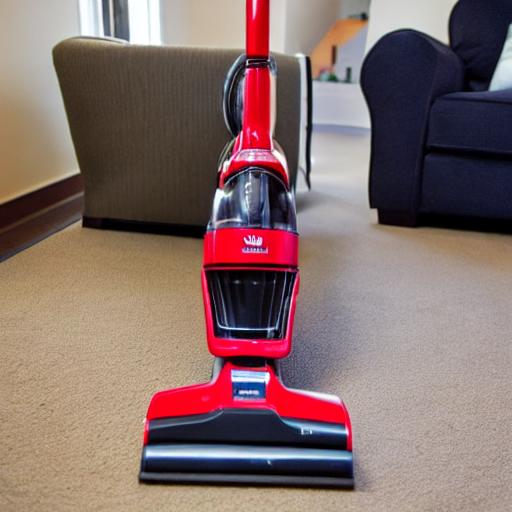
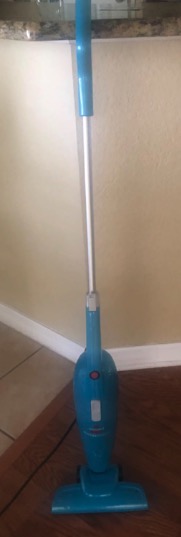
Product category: items_vacuum
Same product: no